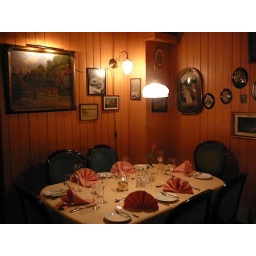
We ate on Saturday night at an elegant fish restaurant in an old old building in Bergen. It was very charmingly decorated.